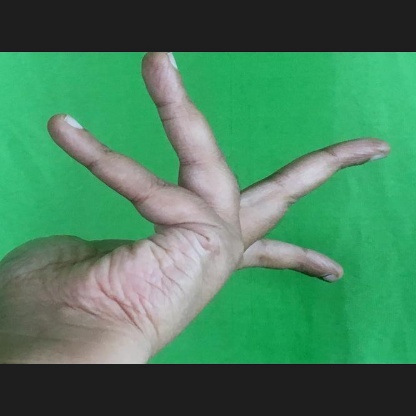
Mudra: Alapadmam